List of public art in Mayfair

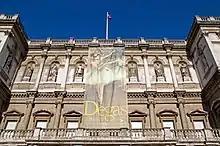
Architectural sculpture on the façade of Burlington House

This is a list of public art in Mayfair, a district in the City of Westminster, London.